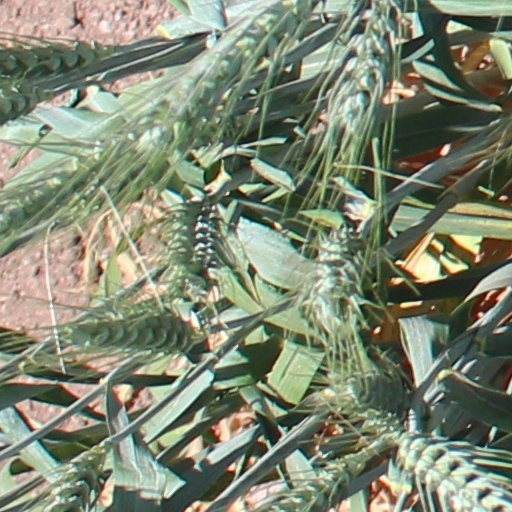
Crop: wheat